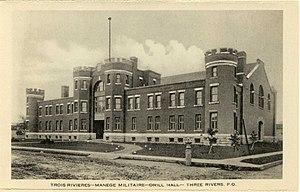
Le manège militaire vers 1907
Le manège militaire Général-Jean-Victor-Allard aussi connu sous le nom de manège militaire de Trois-Rivières, est un bâtiment militaire et un musée située au 574, rue Saint-François-Xavier à Trois-Rivières. Ce bâtiment sert de caserne à la réserve du 12ᵉ Régiment blindé du Canada.